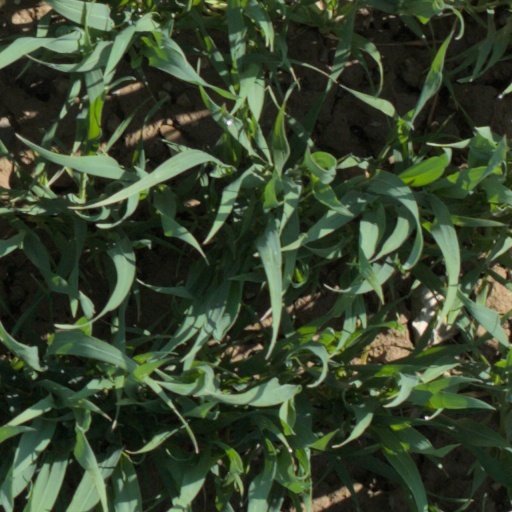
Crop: wheat